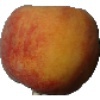
Label: Peach 1